Climate of Istanbul

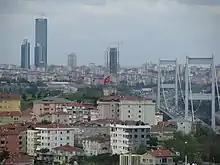
The Bosporus provides an important channel for winds, creating heavy gusts along its shores.

The warmest and driest region of Istanbul, the Marmara coast is considered to have a Mediterranean climate by both Köppen and Trewartha. Bohn, however, considers the area sub-Mediterranean as with the rest of Istanbul, and comments that the region is "protected from cold winds due to their location on southern slopes at the sea, [has] very high water deficiency in summer." Thornthwaite also considers the region ""s2"", ""with considerable summer drought"".